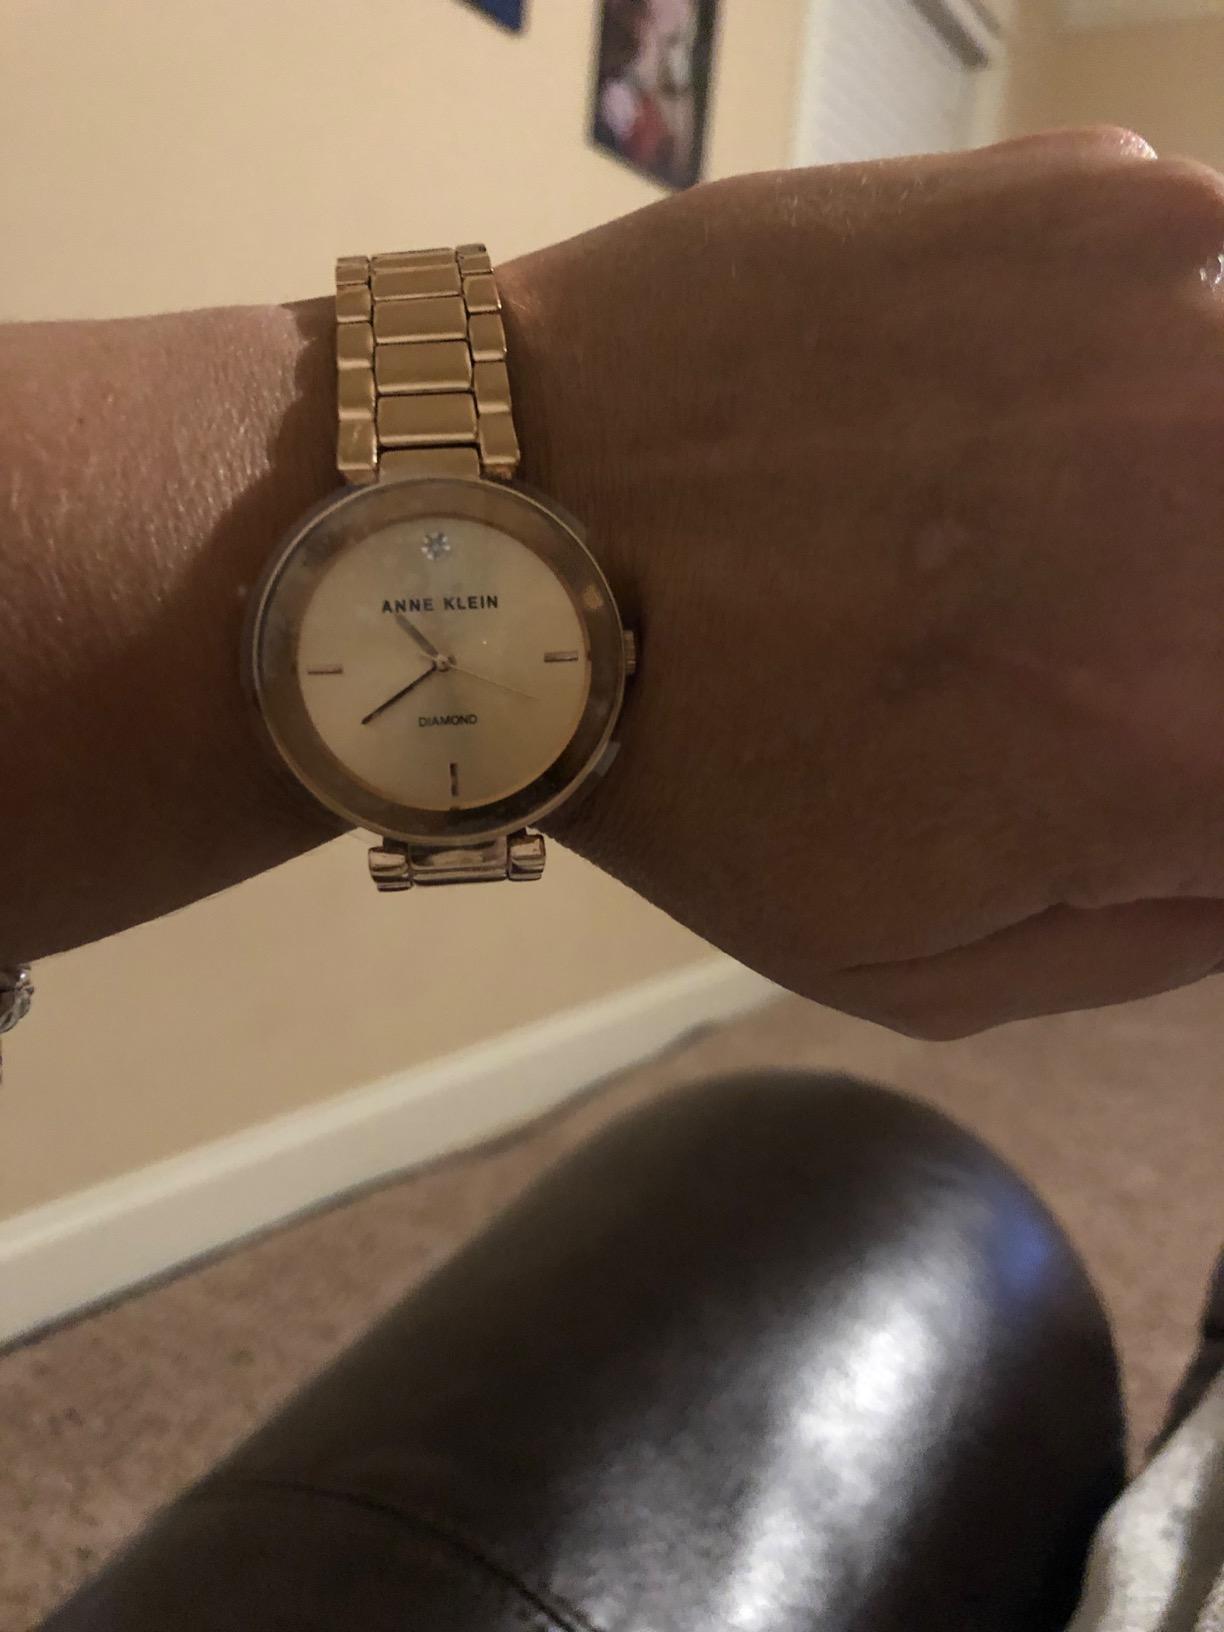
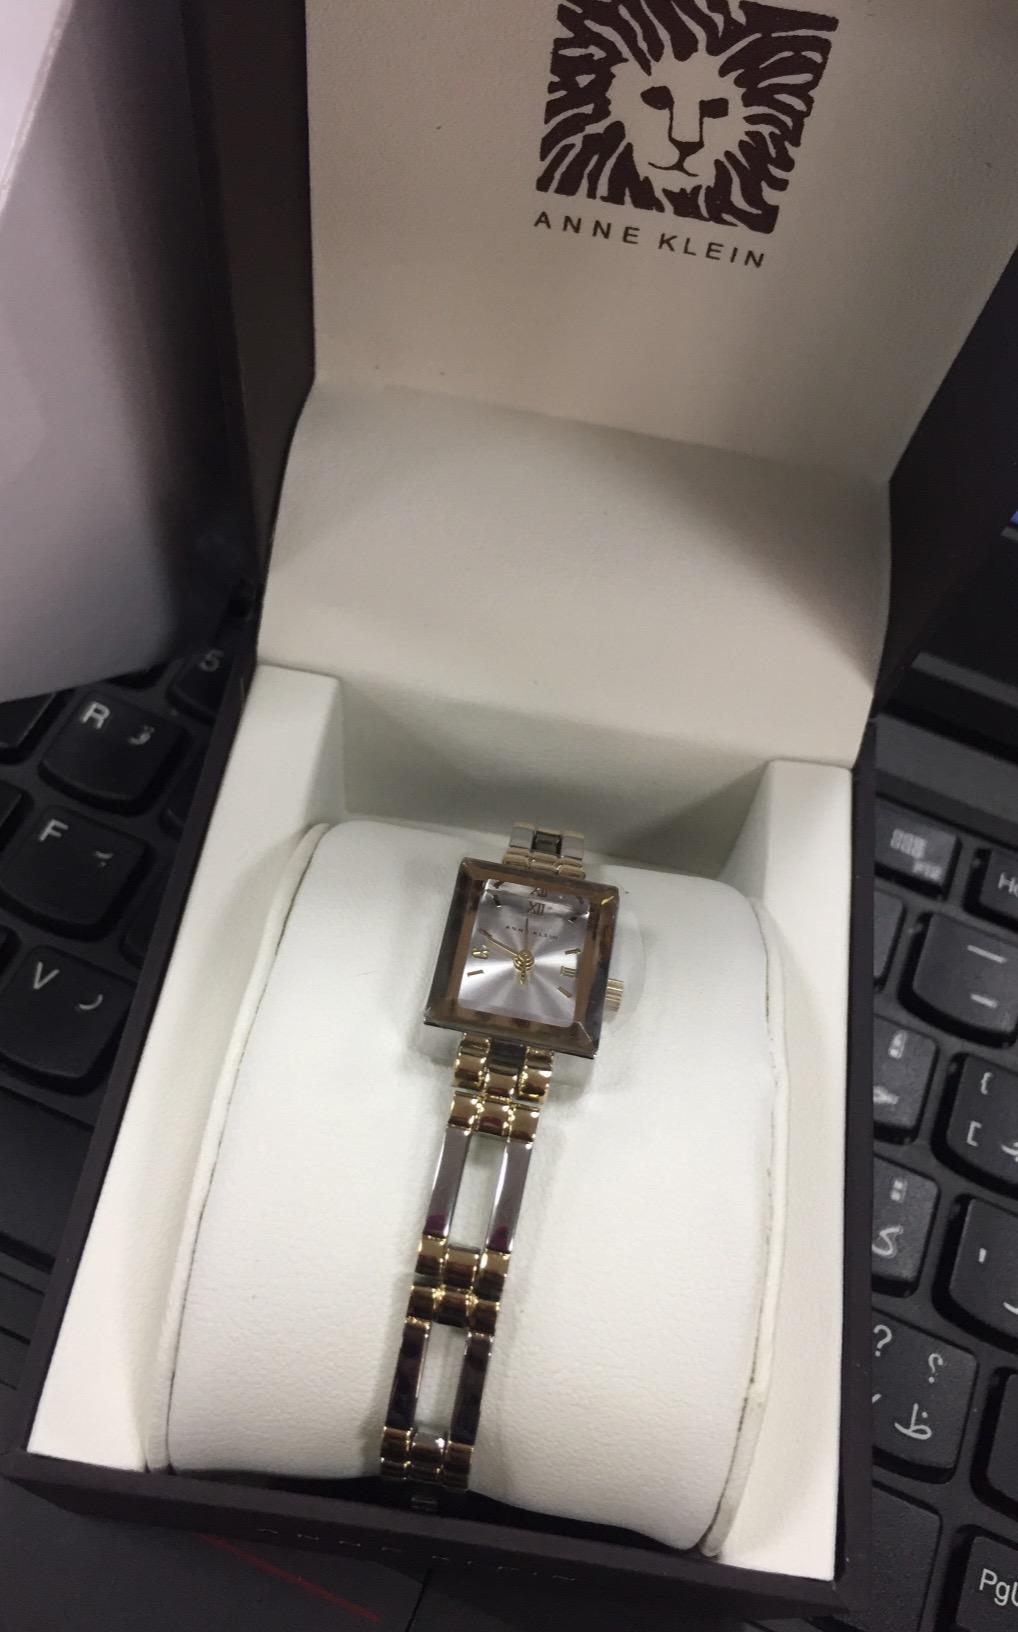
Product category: accessories_watch
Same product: no